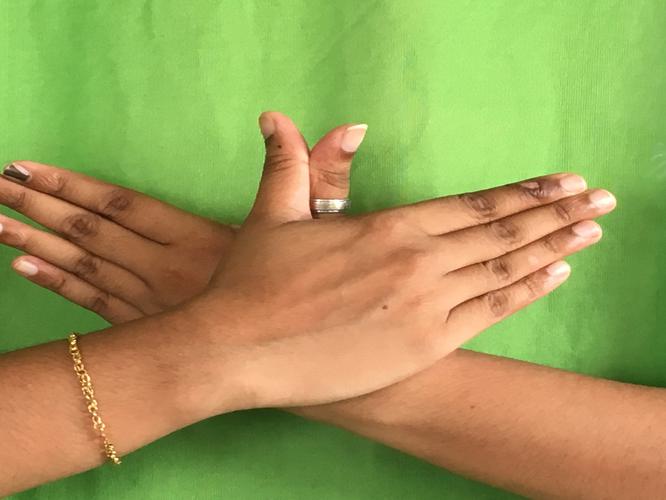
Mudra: Garuda
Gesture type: double_hand